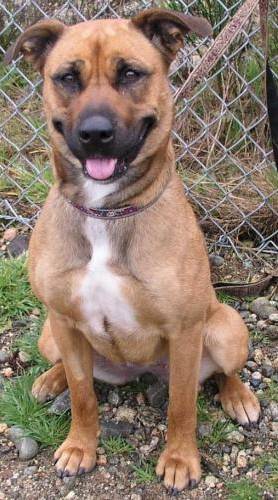
Label: dog